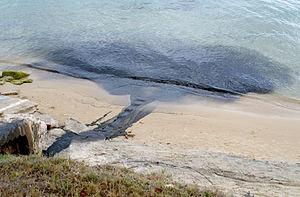
Rejets des eaux troubles dans les eaux de la mer dans la région touristique de Hammamet
Les bivalves sont une classe de mollusques d'eau douce et d'eau de mer, nommée également Pelecypoda ou Lamellibranchia. Cette classe comprend notamment les palourdes, les huîtres, les moules, les pétoncles et de nombreuses autres familles de coquillages. Leur corps aplati latéralement est recouvert d'une coquille constituée de deux parties distinctes et plus ou moins symétriques. Elles sont reliées l'une à l'autre et peuvent s'ouvrir ou se refermer. La majorité se nourrissent en filtrant l'eau, et n'ont pas de tête ou de radula. Les branchies, appelées cténidies, outre leur rôle dans la respiration, captent les substances nutritives contenues dans l'eau et ont ainsi un rôle important dans l'alimentation. La plupart des bivalves s'enfouissent dans les sédiments des fonds marins, où ils sont à l'abri des prédateurs. D'autres vivent sur le fond marin, ou se fixent sur des rochers ou autres surfaces dures. Quelques-uns peuvent percer des éléments en bois, en argile ou en pierre pour vivre à l'intérieur de ces matériaux. Enfin, certains bivalves comme les pétoncles peuvent nager.